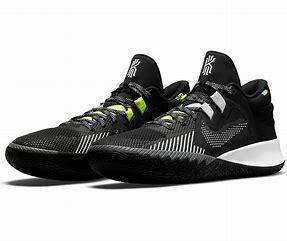
Brand: Nike
Model: Kyrie Flytrap 5